The Ape (2005 film)

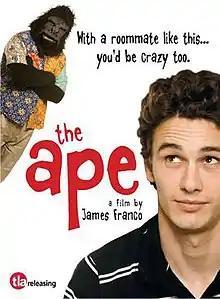
Film poster

The Ape is a 2005 American comedy film written, starring, executive produced, and directed by James Franco in his directorial debut. .